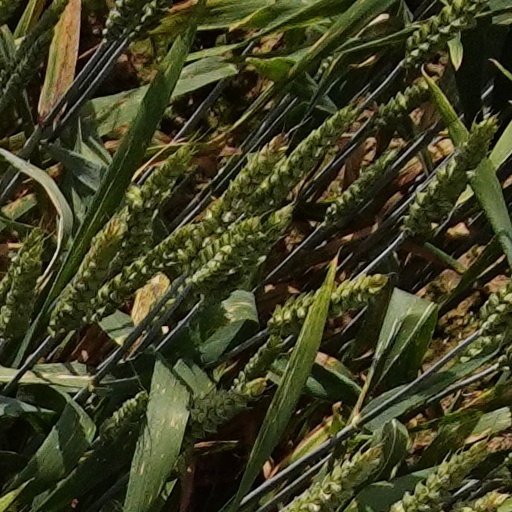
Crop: wheat